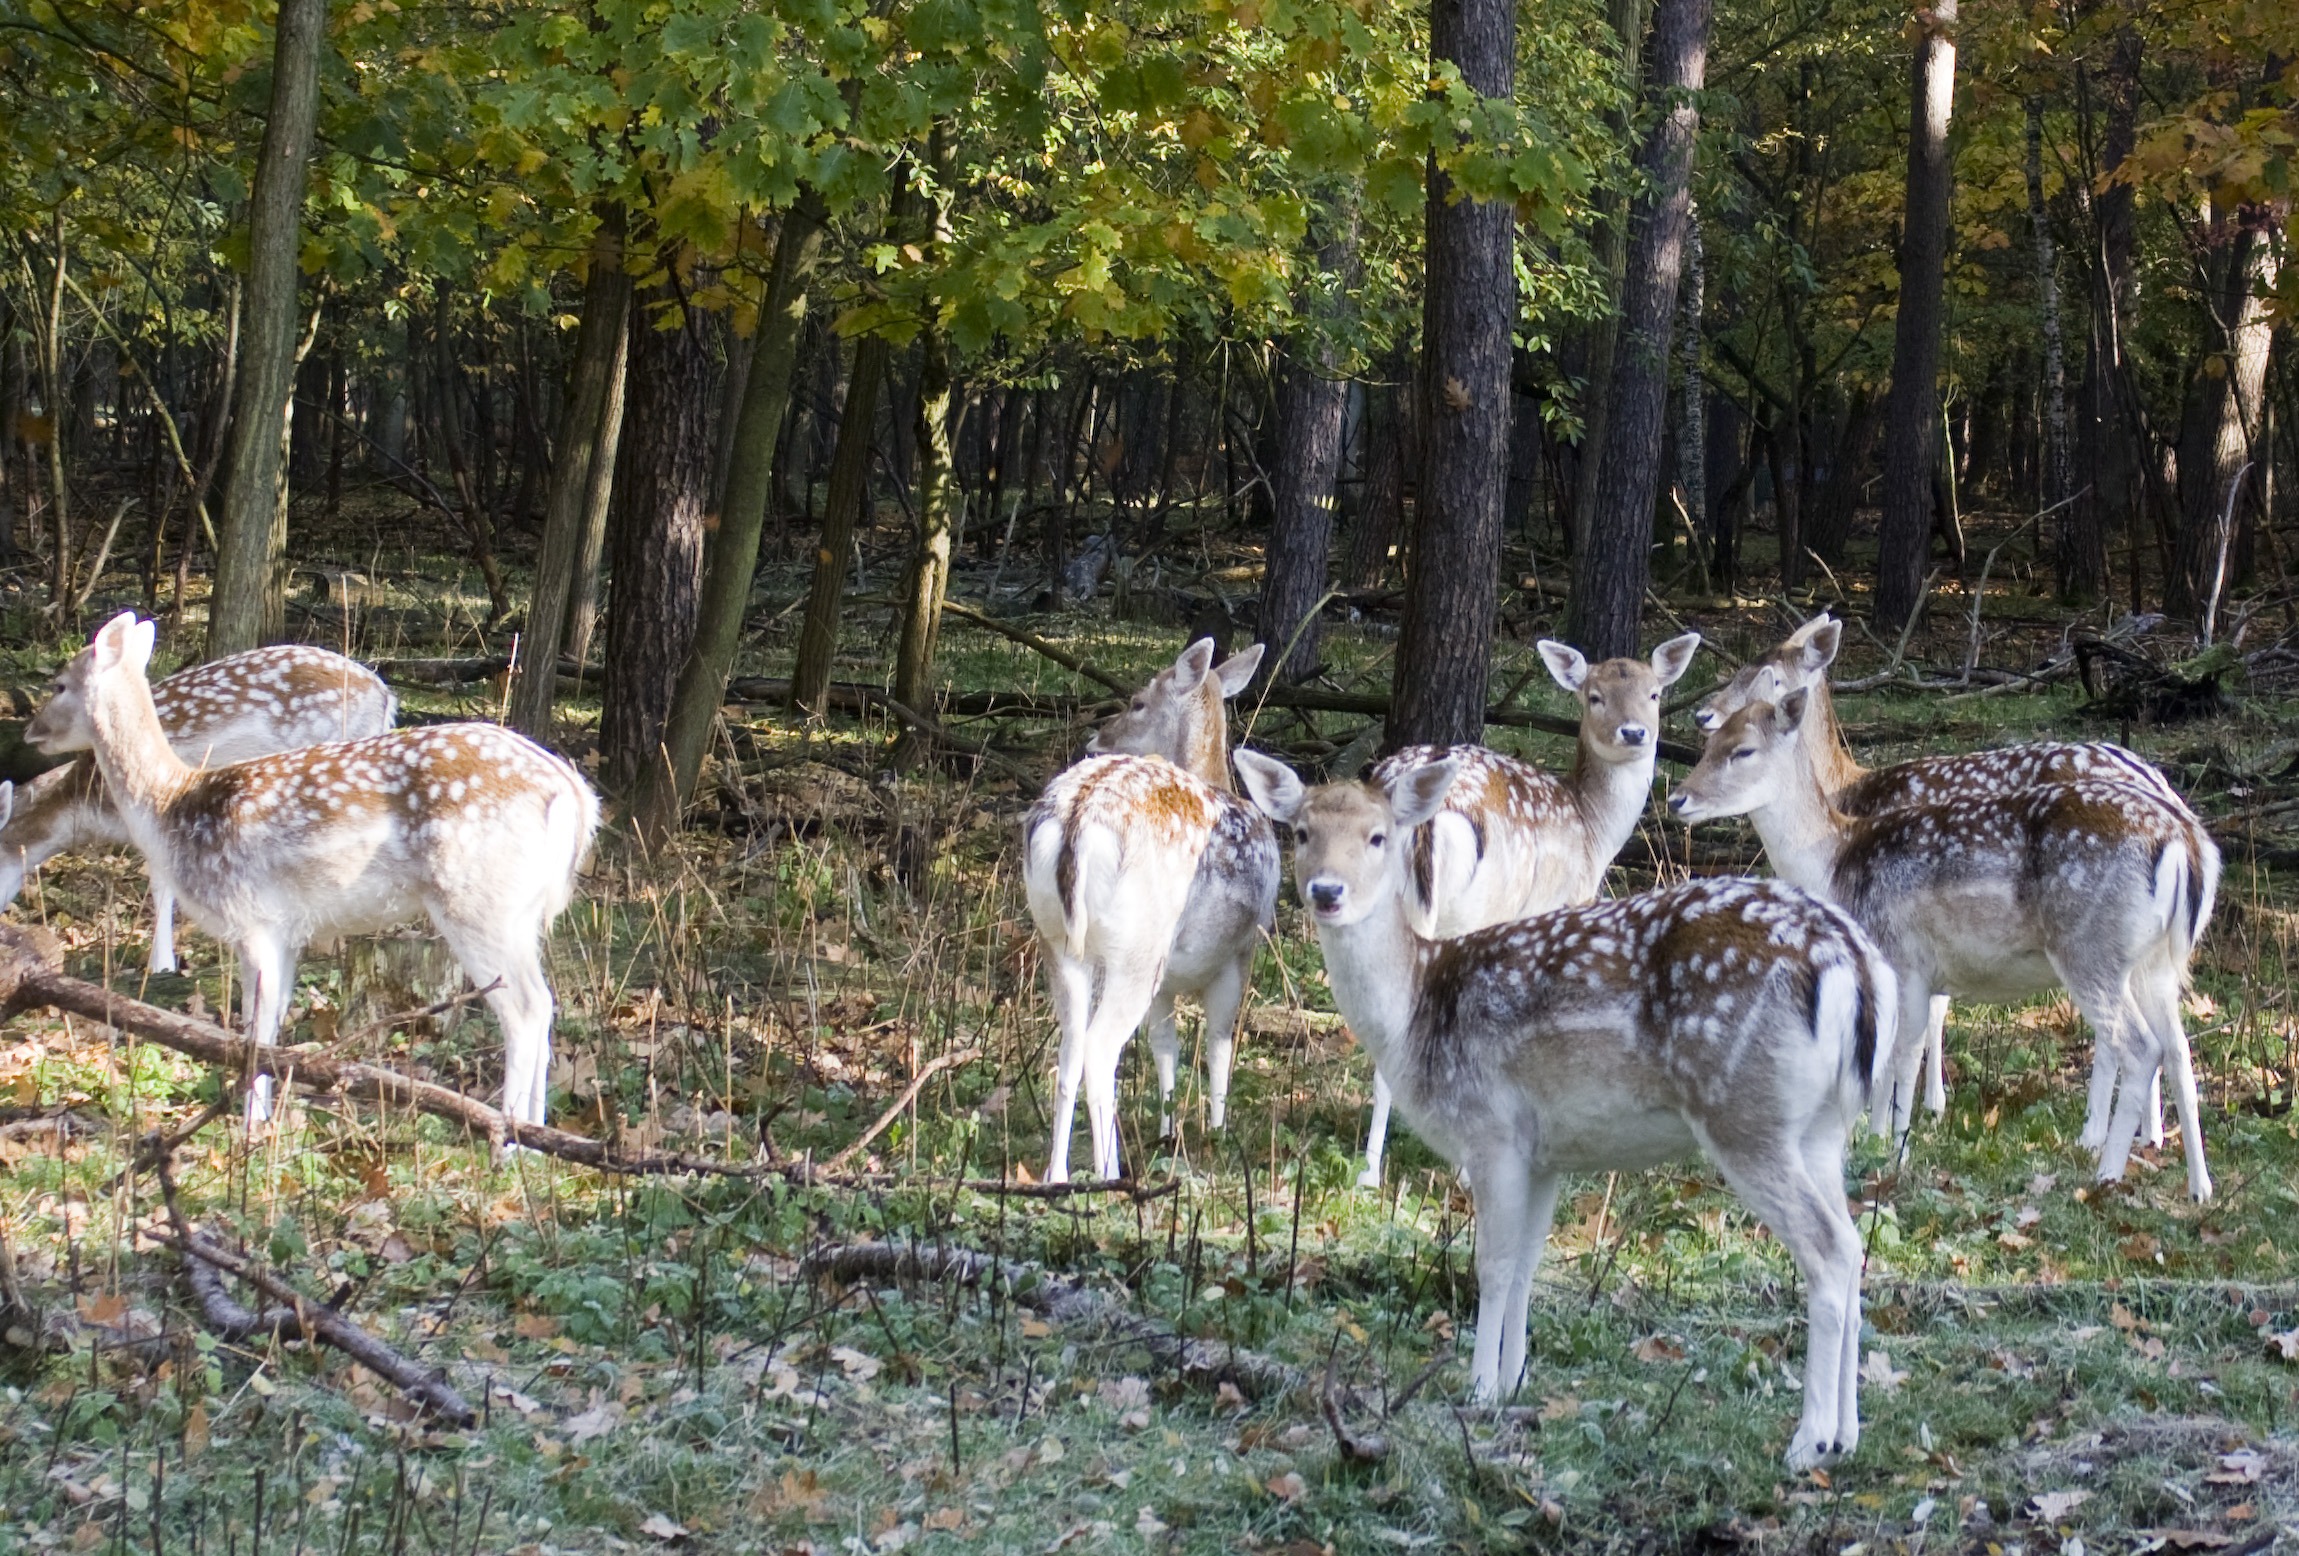
wildlife, deer, fur, herd, mammal, fauna, antler, graze, forestry, hunting, fallow deer, ecosystem, scoop, stains, wildlife park, white tailed deer, fallow deer group